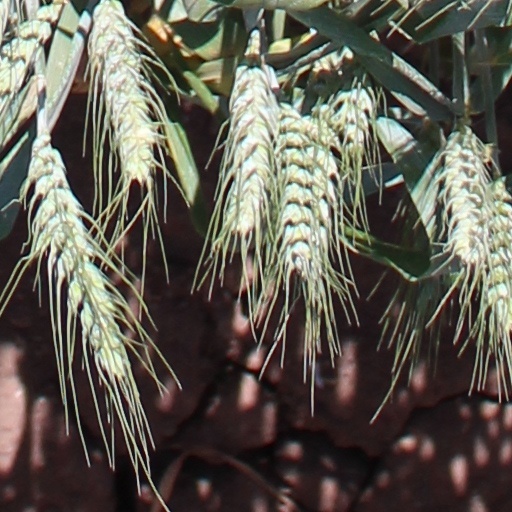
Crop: wheat